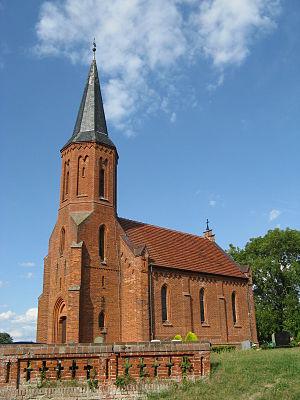
Priborn est une municipalité allemande située dans le land de Mecklembourg-Poméranie-Occidentale et l'Arrondissement du Plateau des lacs mecklembourgeois.